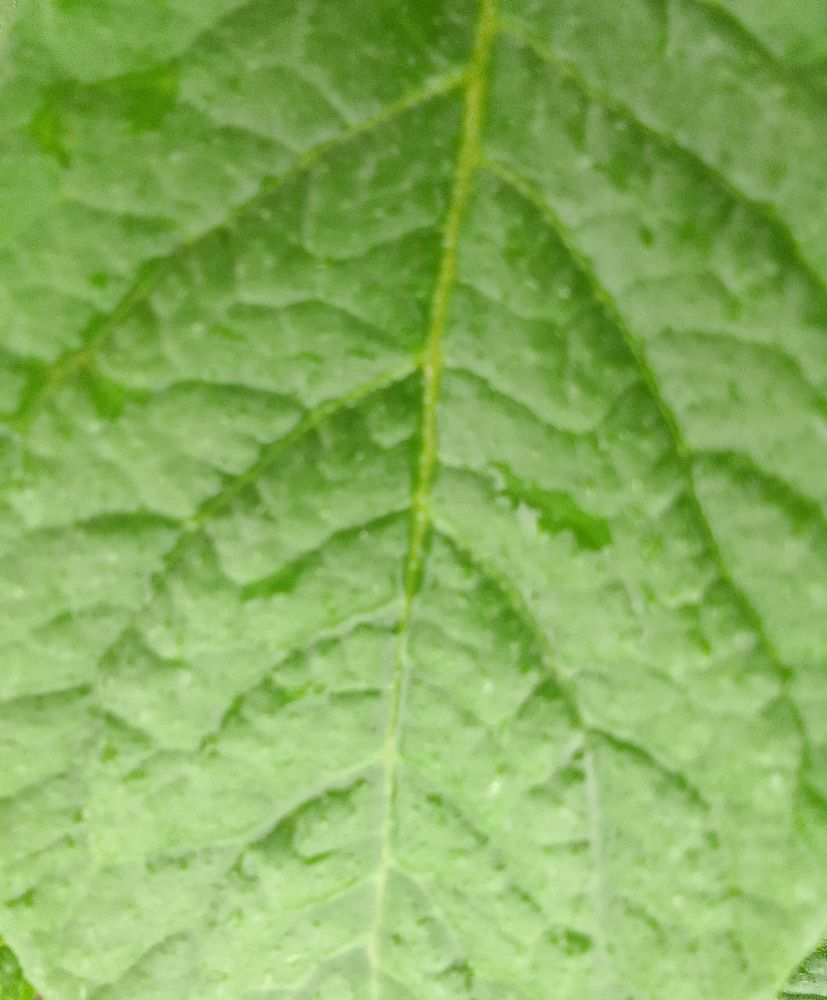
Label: Healthy